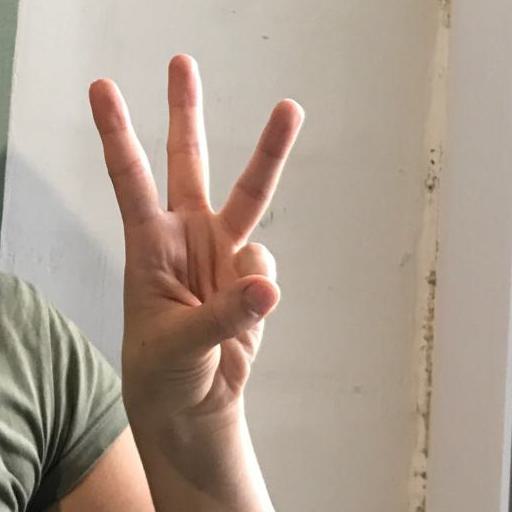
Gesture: three